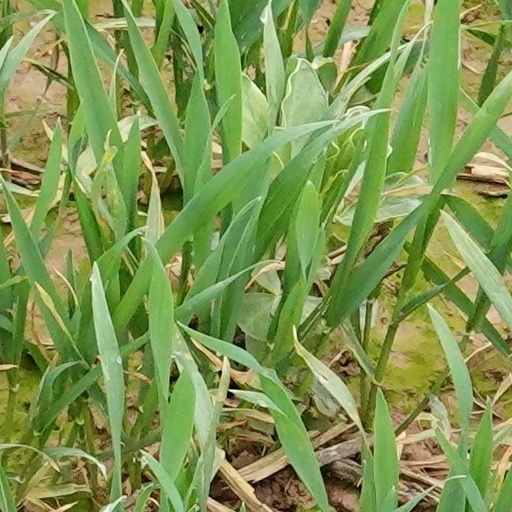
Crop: wheat